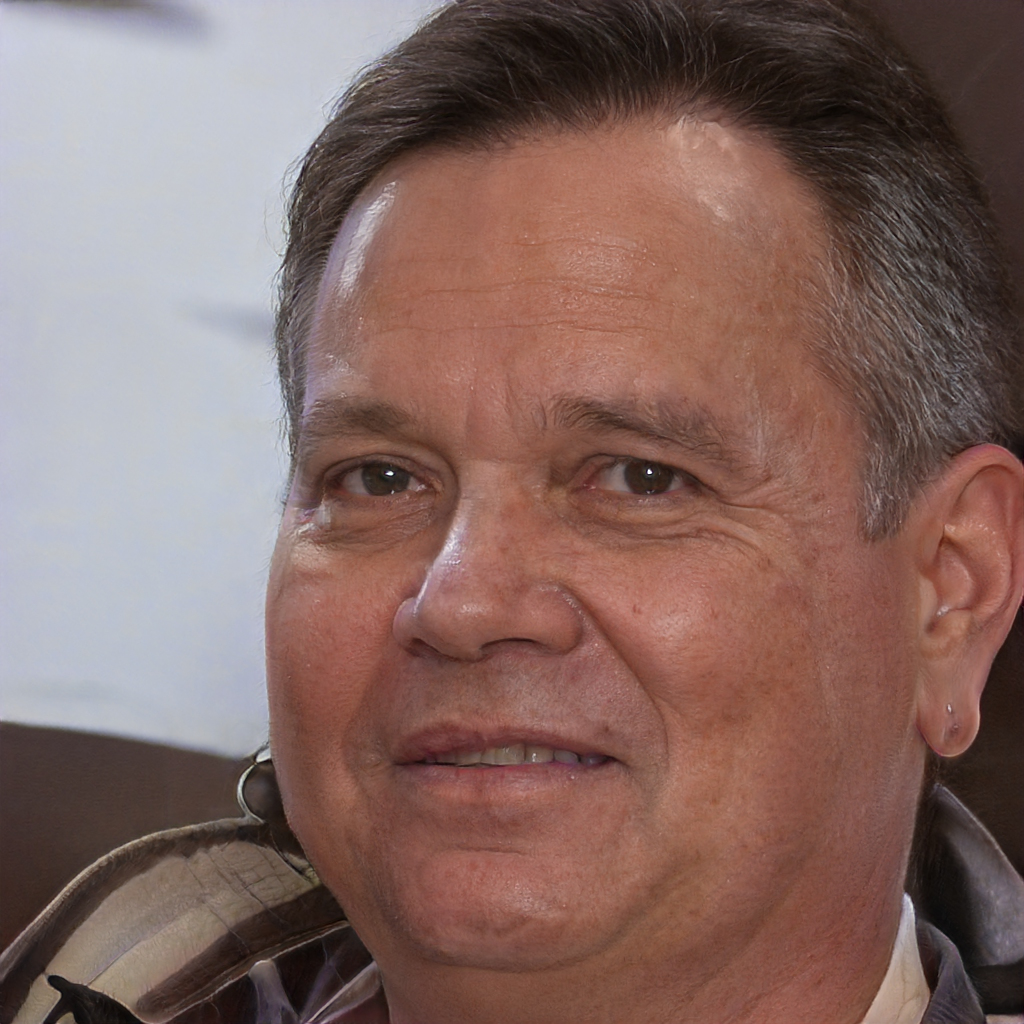
Label: Colored